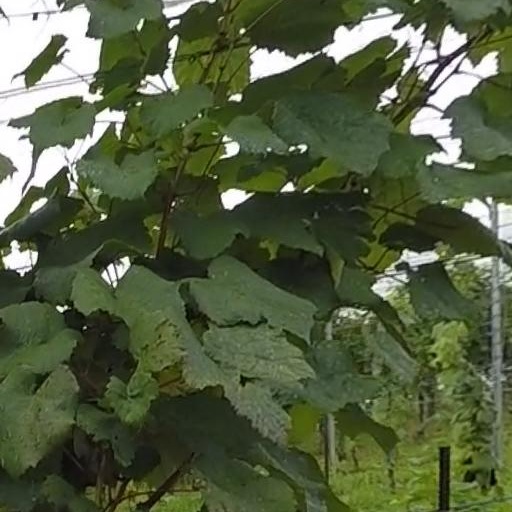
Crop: grape